FN SCAR

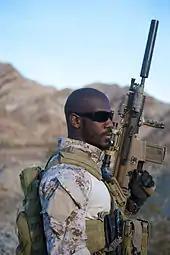
U.S. Navy SEAL with a SCAR-H CQC (Mk 17)

Introduced in 2004 as an addition, the Enhanced Grenade Launching Module (EGLM), officially referred to as the FN40GL, or Mk 13 Mod 0, is a 40 mm grenade launcher based on the GL1 designed for the F2000. The FN40GL is marketed in both an L (Light) and H (Heavy) model, for fitting the appropriate SCAR variant. The EGLM system features a double-action trigger and a swing-out chamber. These offer two advantages over the M203 system, the first being that the launcher does not need to be re-cocked if the grenade does not fire, and the latter being that longer grenades can be used. Like the M203, the FN40GL uses the same High-Low Propulsion System.